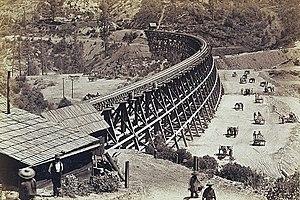
Ce qui suit est la liste des Historic Civil Engineering Landmarks, c'est-à-dire la liste des monuments historiques de génie civil, établie aux États-Unis par l' American Society of Civil Engineers depuis qu'elle a commencé le programme en 1964. Cette désignation est accordée à des projets, des structures et des sites situés aux États-Unis et dans le reste du monde. À compter de 2013, il y a plus de 260 éléments dans cette liste.